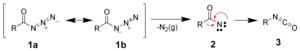
Le réarrangement de Curtius est une réaction chimique dans laquelle un azoture d'acyle se réarrange en isocyanate. Elle tient son nom du chimiste allemand Theodor Curtius qui l'a décrite en 1890.